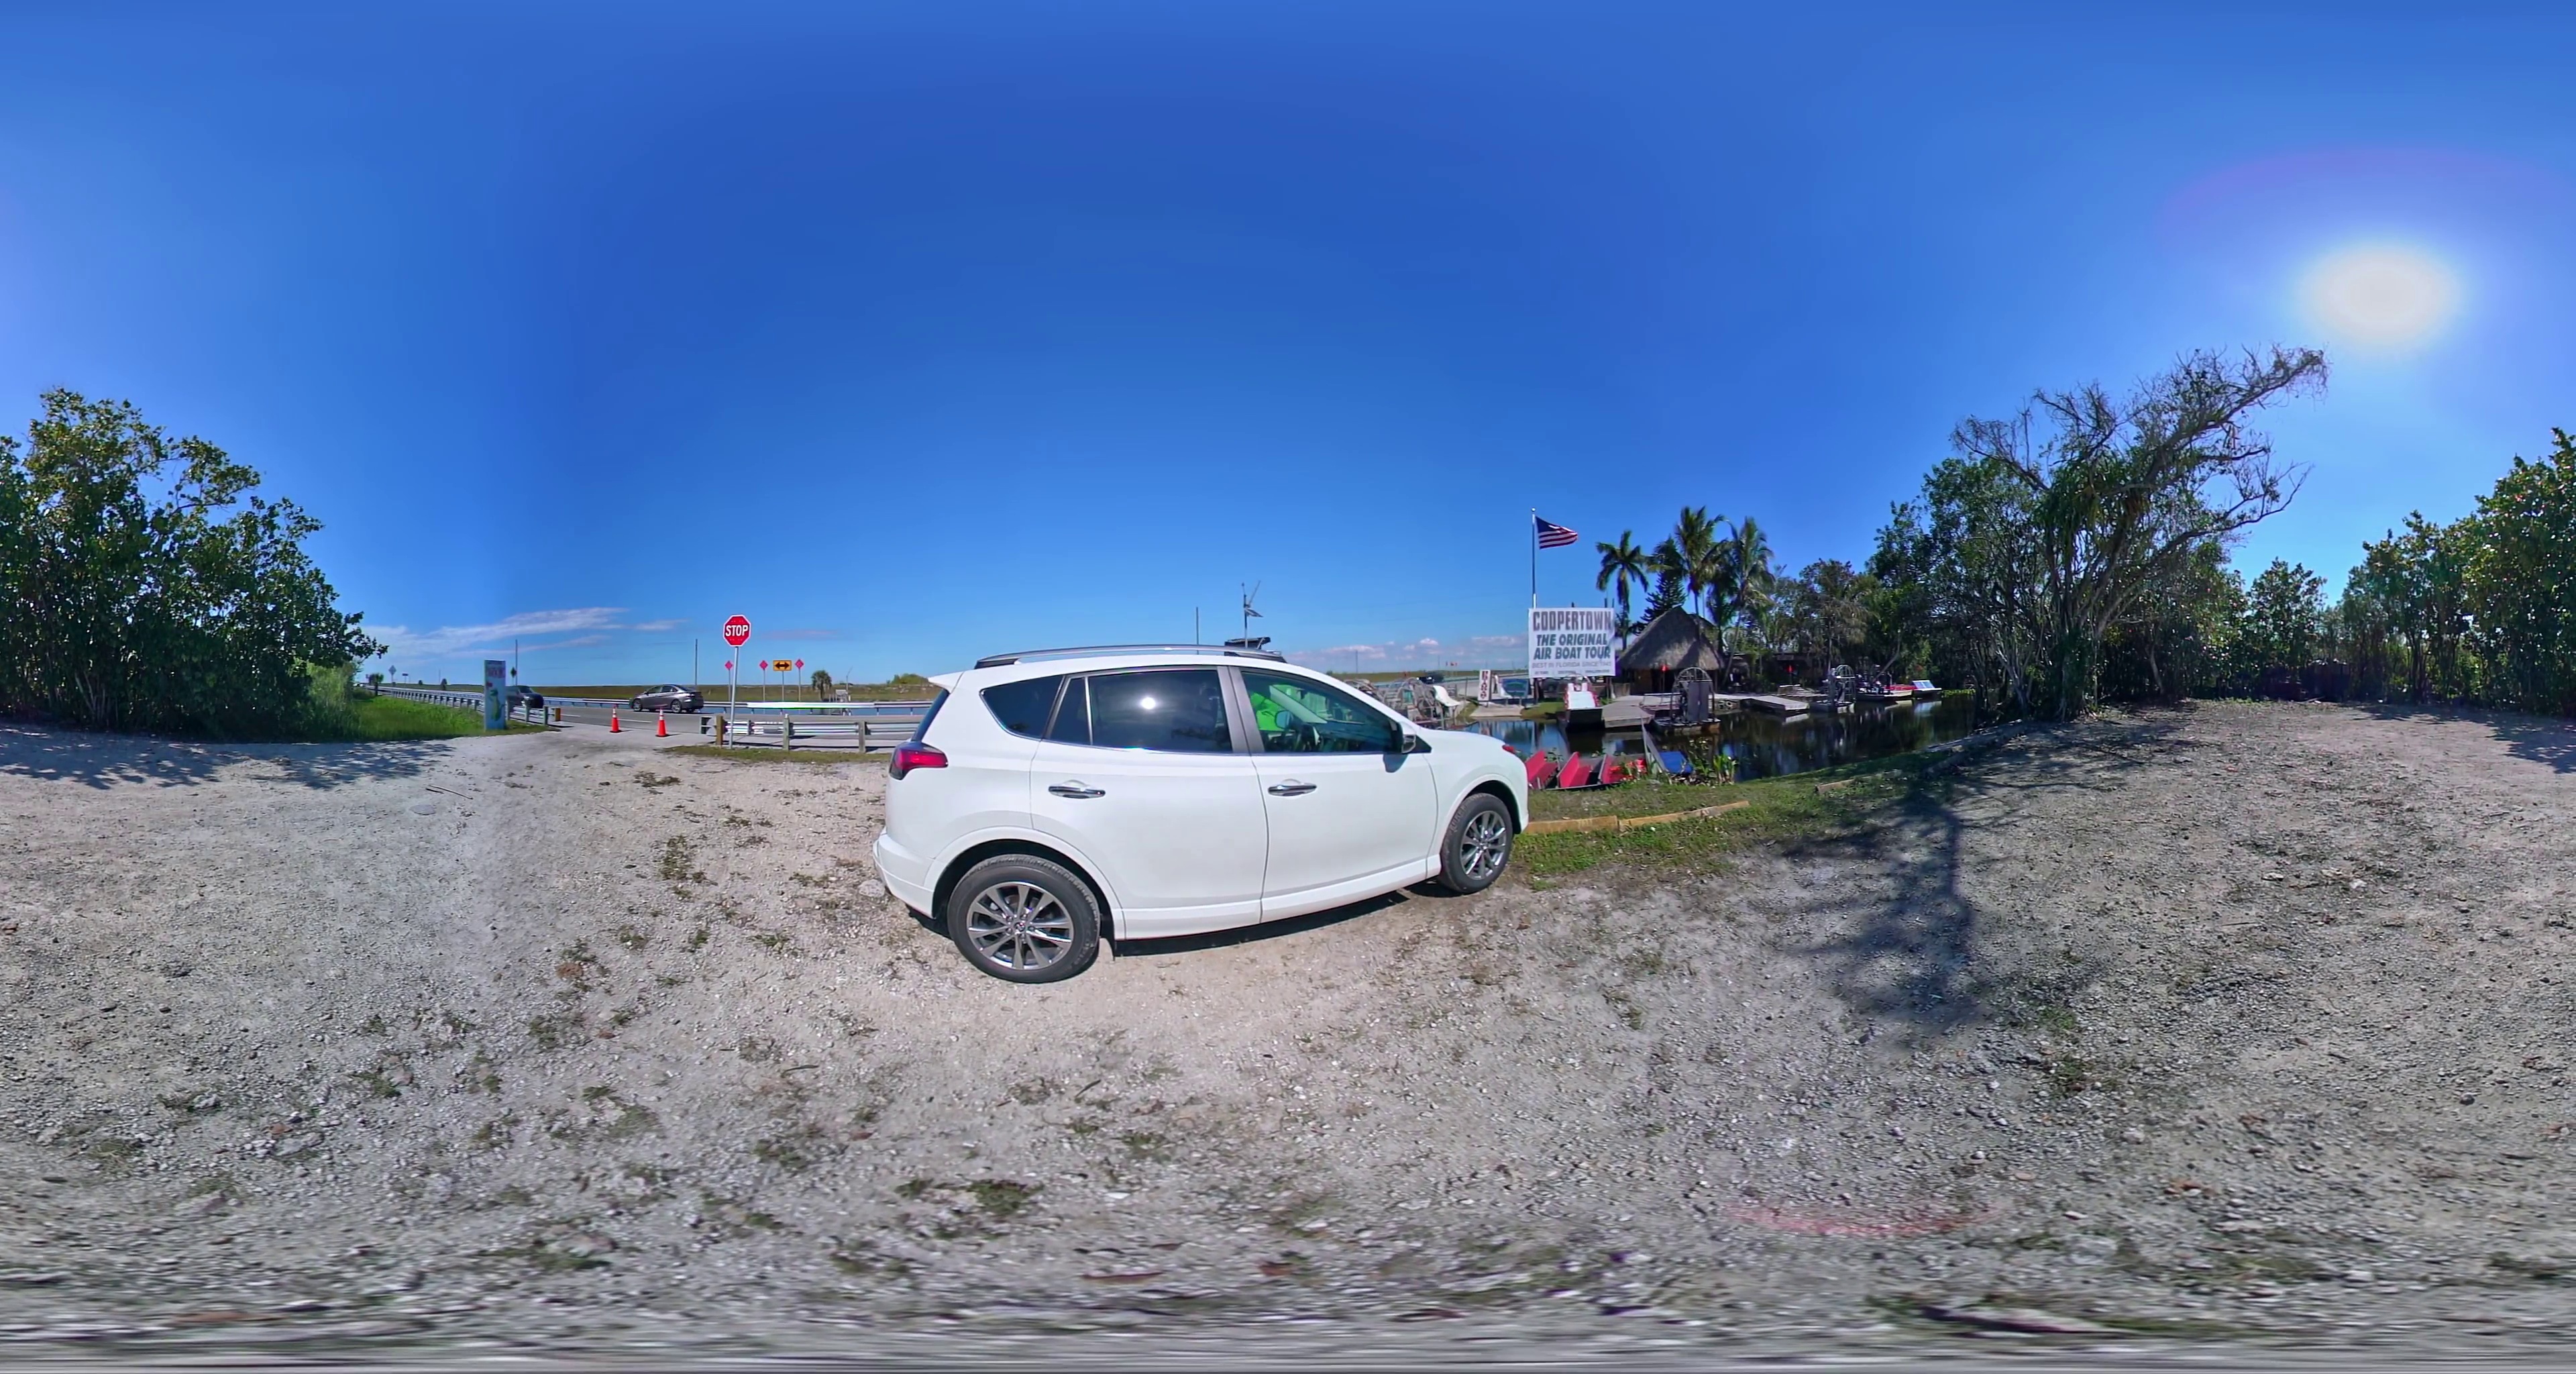
Referred object: American flag

Referred object: turn slightly right to find the white SUV parked ahead

Referred object: the white SUV opposite the stop sign